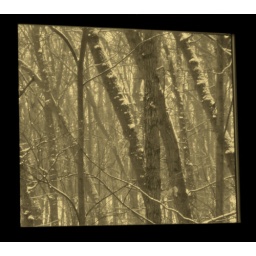
Winter scene out my old bedroom window in Grand Rapids, Michigan.